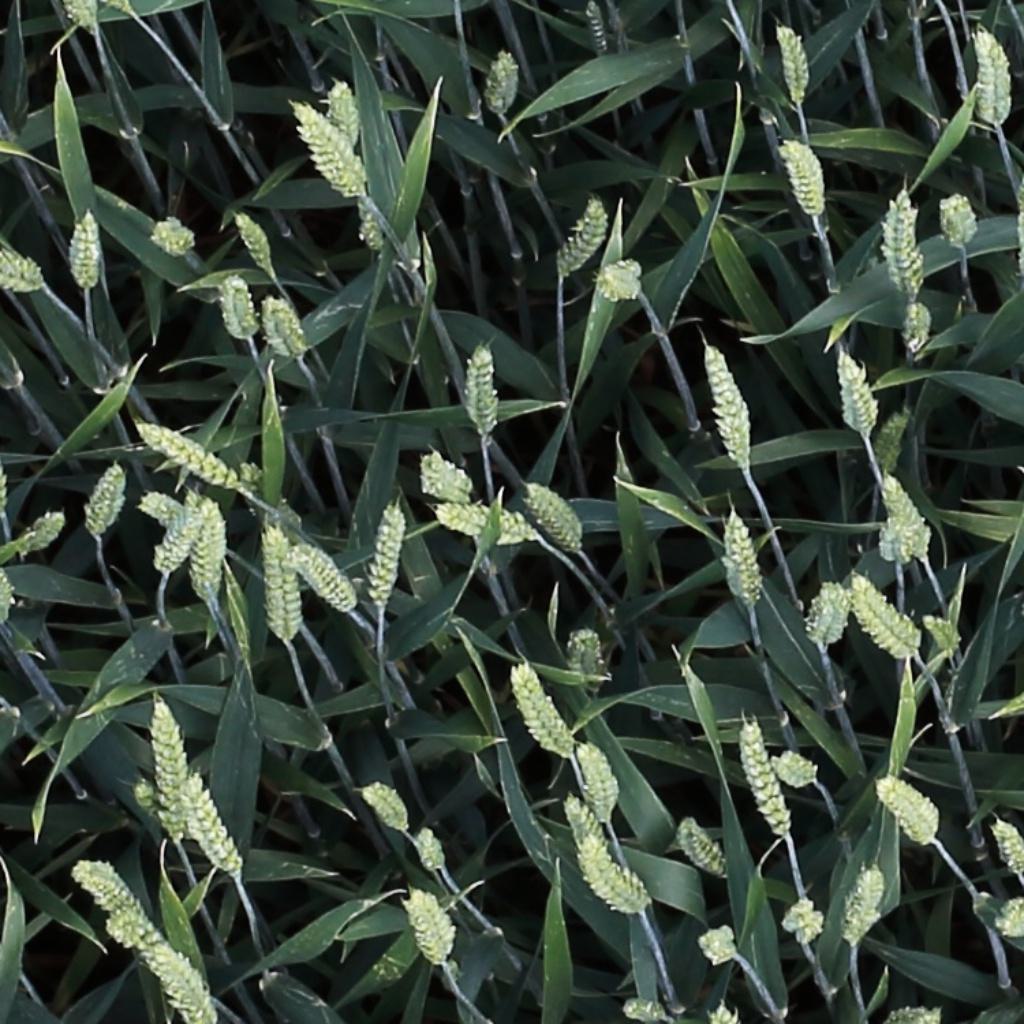
Country: Switzerland
Location: Usask
Wheat development stage: Filling